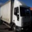
Label: truck